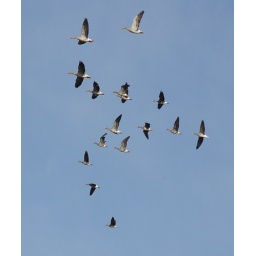
Surprised by a flock over flying geese. Verrast door een groep overvliegende ganzen.